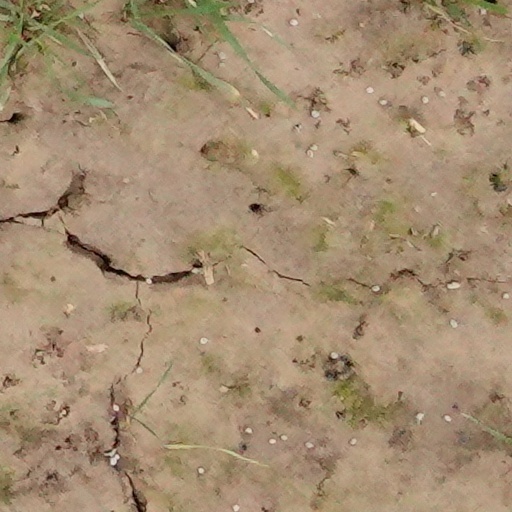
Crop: wheat